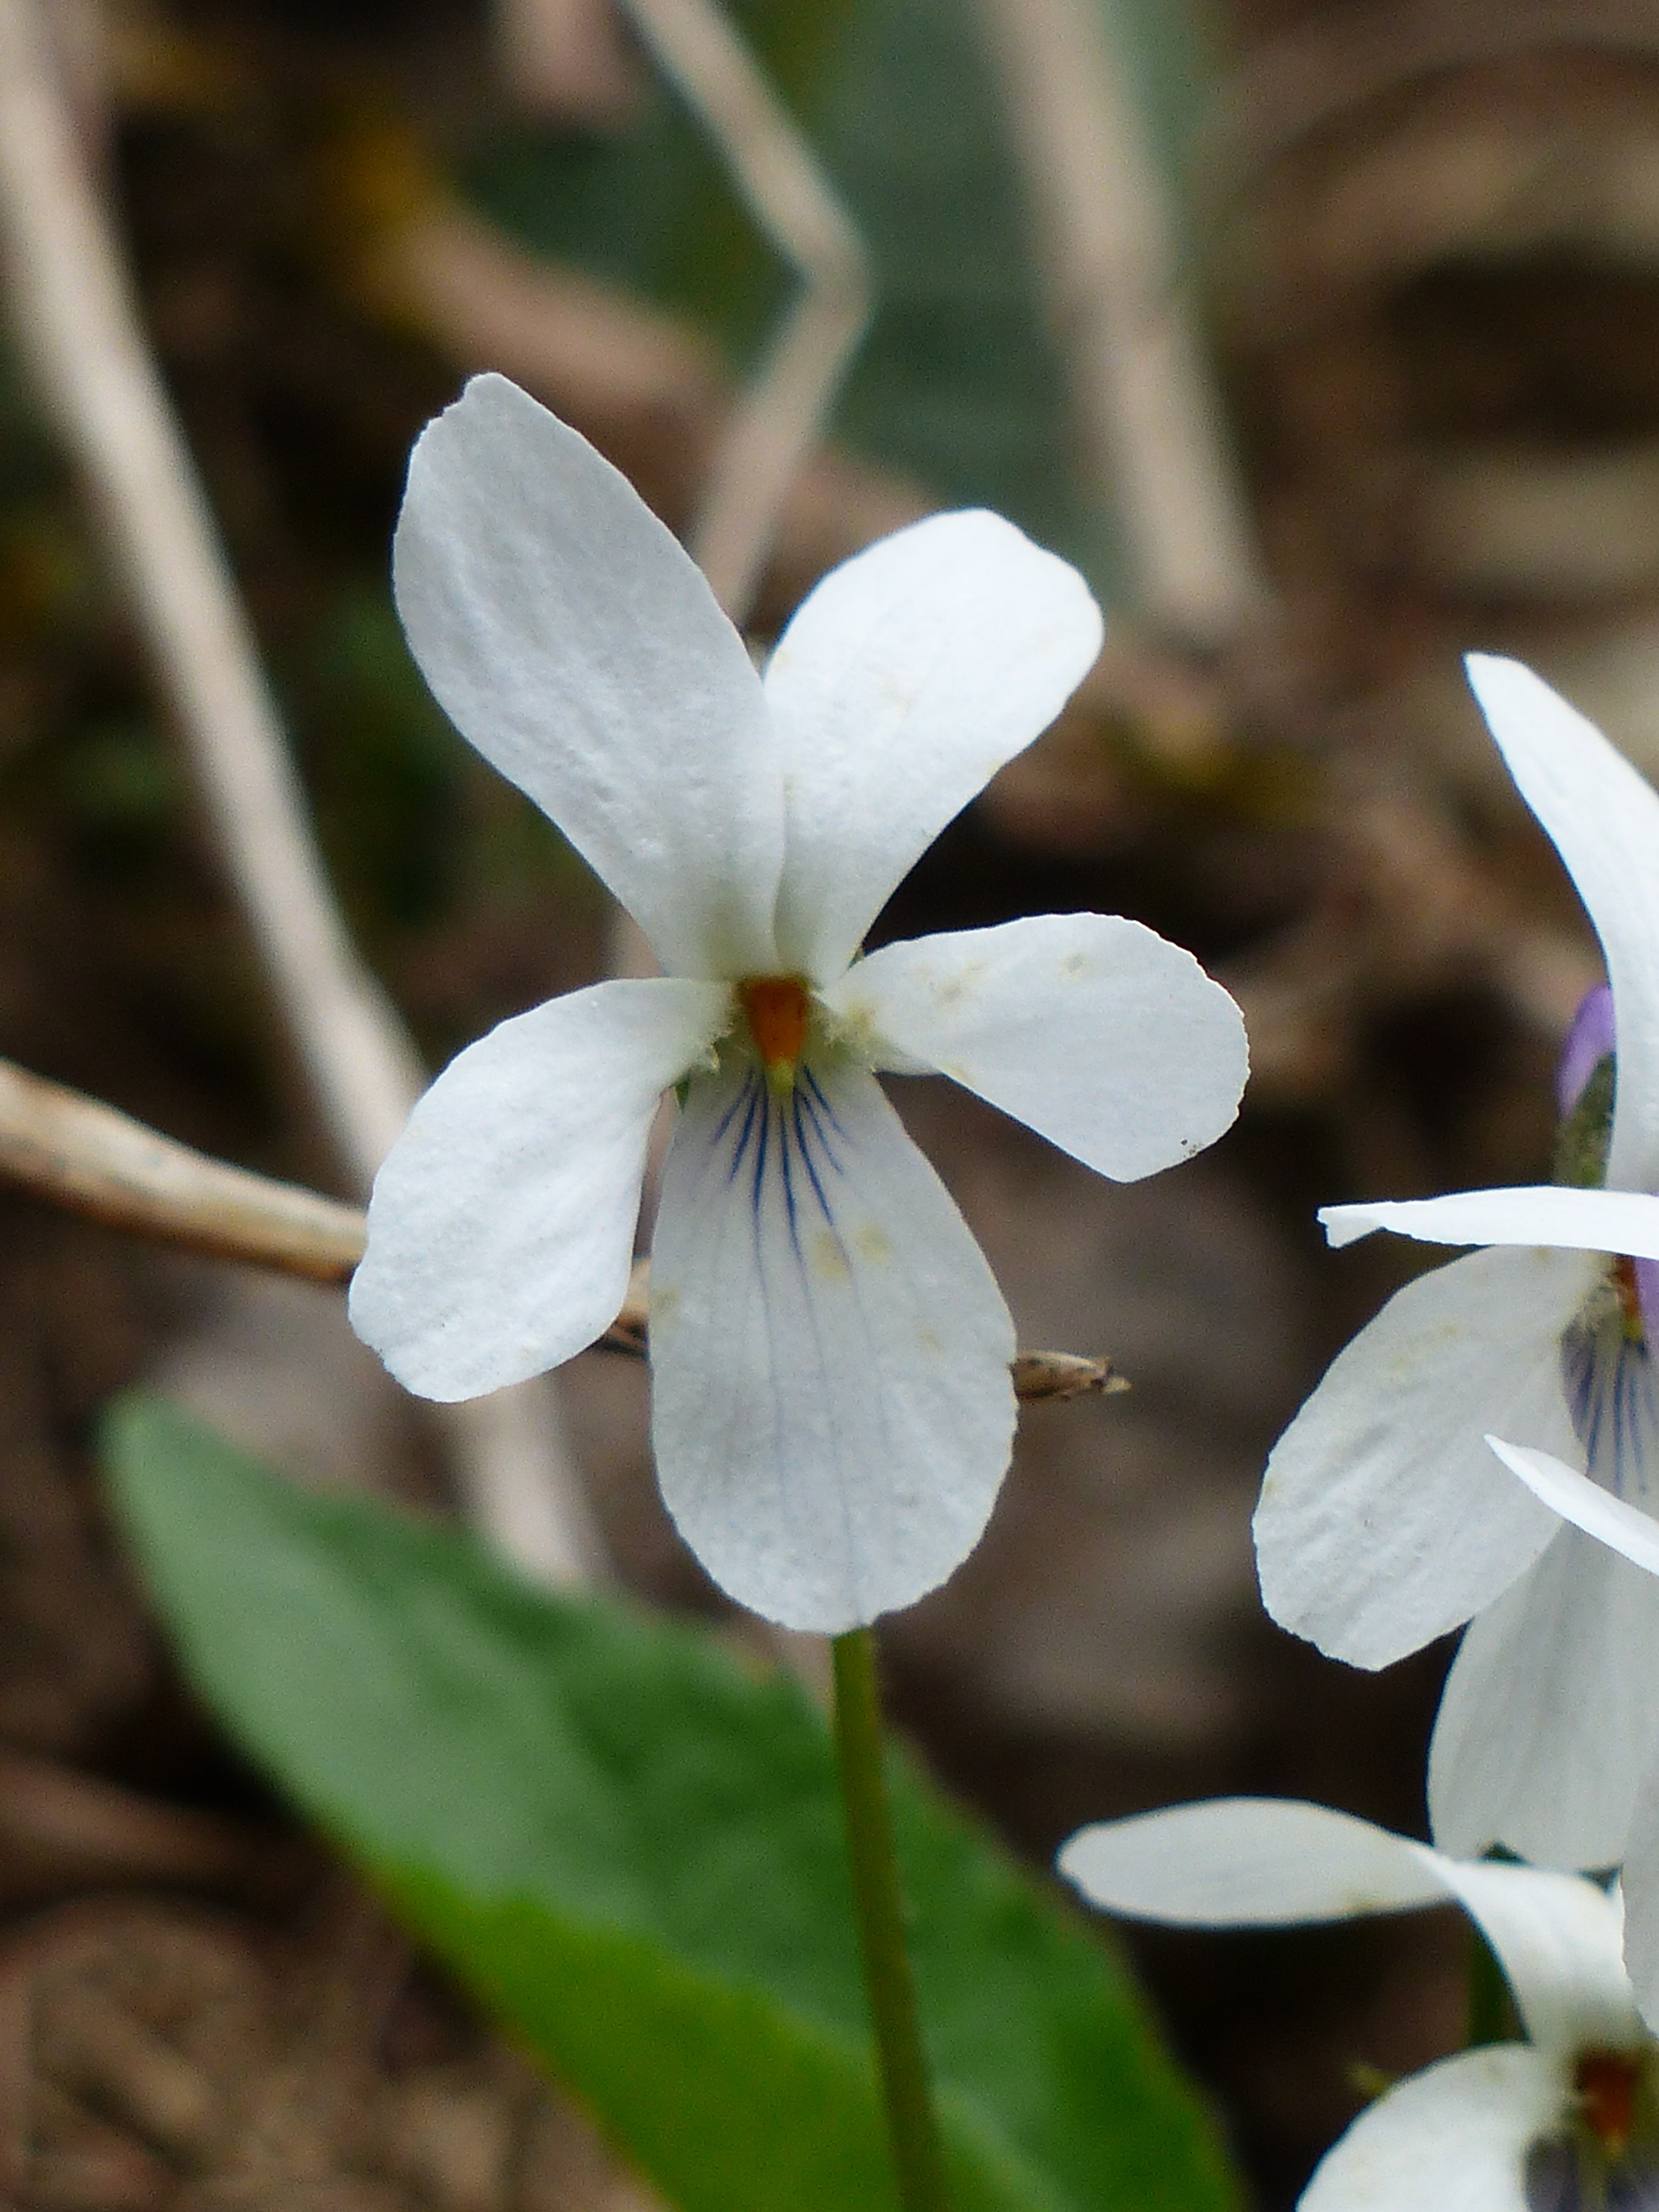
blossom, plant, white, flower, petal, bloom, botany, flora, wildflower, close up, eye, violet, viola, macro photography, flowering plant, white violet, land plant, violet family, parma violet